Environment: real
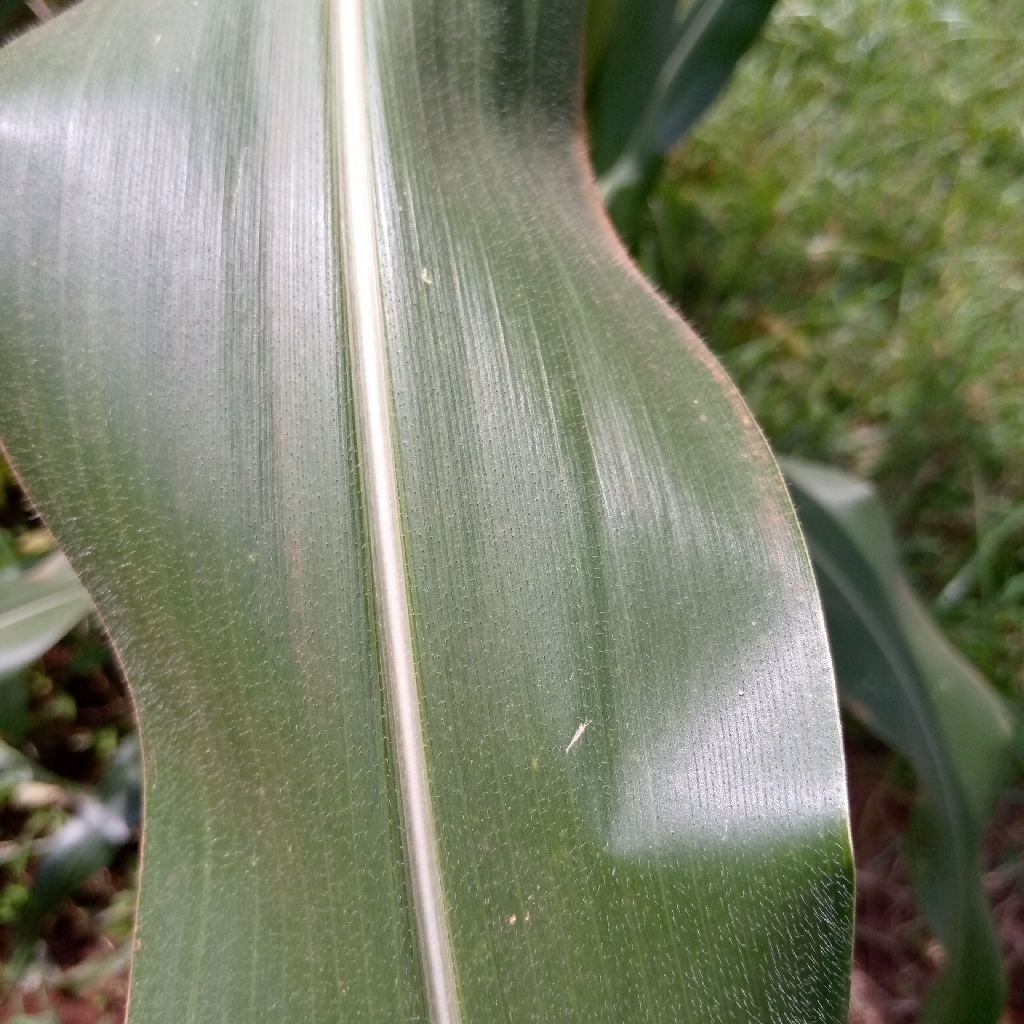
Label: healthy